Agustín Guzmán

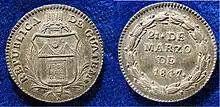
Proclamation Coin 1847 of the independent Republic of Guatemala

During his first term as president, Rafael Carrera had brought the country back from excessive conservatism to a traditional climate; however, in 1848, the liberals were able to force Rafael Carrera to leave office, after the country had been in turmoil for several months. Carrera resigned at his own free will and left for México. The new liberal regime allied itself with the Aycinena family and swiftly passed a law where they emphatically ordered to execute Carrera if he dared to return to Guatemalan soil. On his absence, the liberal criollos from Quetzaltenango – led by general Agustín Guzmán, who occupied the city after Corregidor General Mariano Paredes was called to Guatemala City to take over the presidential office– declared that Los Altos was an independent state once again on 26 August 1848; the new state had the support of Vasconcelos' regime in El Salvador and the rebel guerrilla army of Vicente and Serapio Cruz who were declared enemies of general Carrera. The interim government was led by Guzmán himself and had Florencio Molina and priest Fernando Davila as his Cabinet members. On 5 September 1848, the criollos altenses chose a formal government led by Fernando Antonio Martínez. In the meantime, Carrera decided to return to Guatemala and did so entering by Huehuetenango, where he met with the native leaders and told them that they had to remain united to prevail; the leaders agreed and slowly the segregated native communities started developing a new Indian identity under Carrera's leadership. In the meantime, on the eastern part of Guatemala, the Jalapa region became increasingly dangerous; former president Mariano Rivera Paz and rebel leader Vicente Cruz were both murdered there after trying to take over the Corregidor office in 1849.